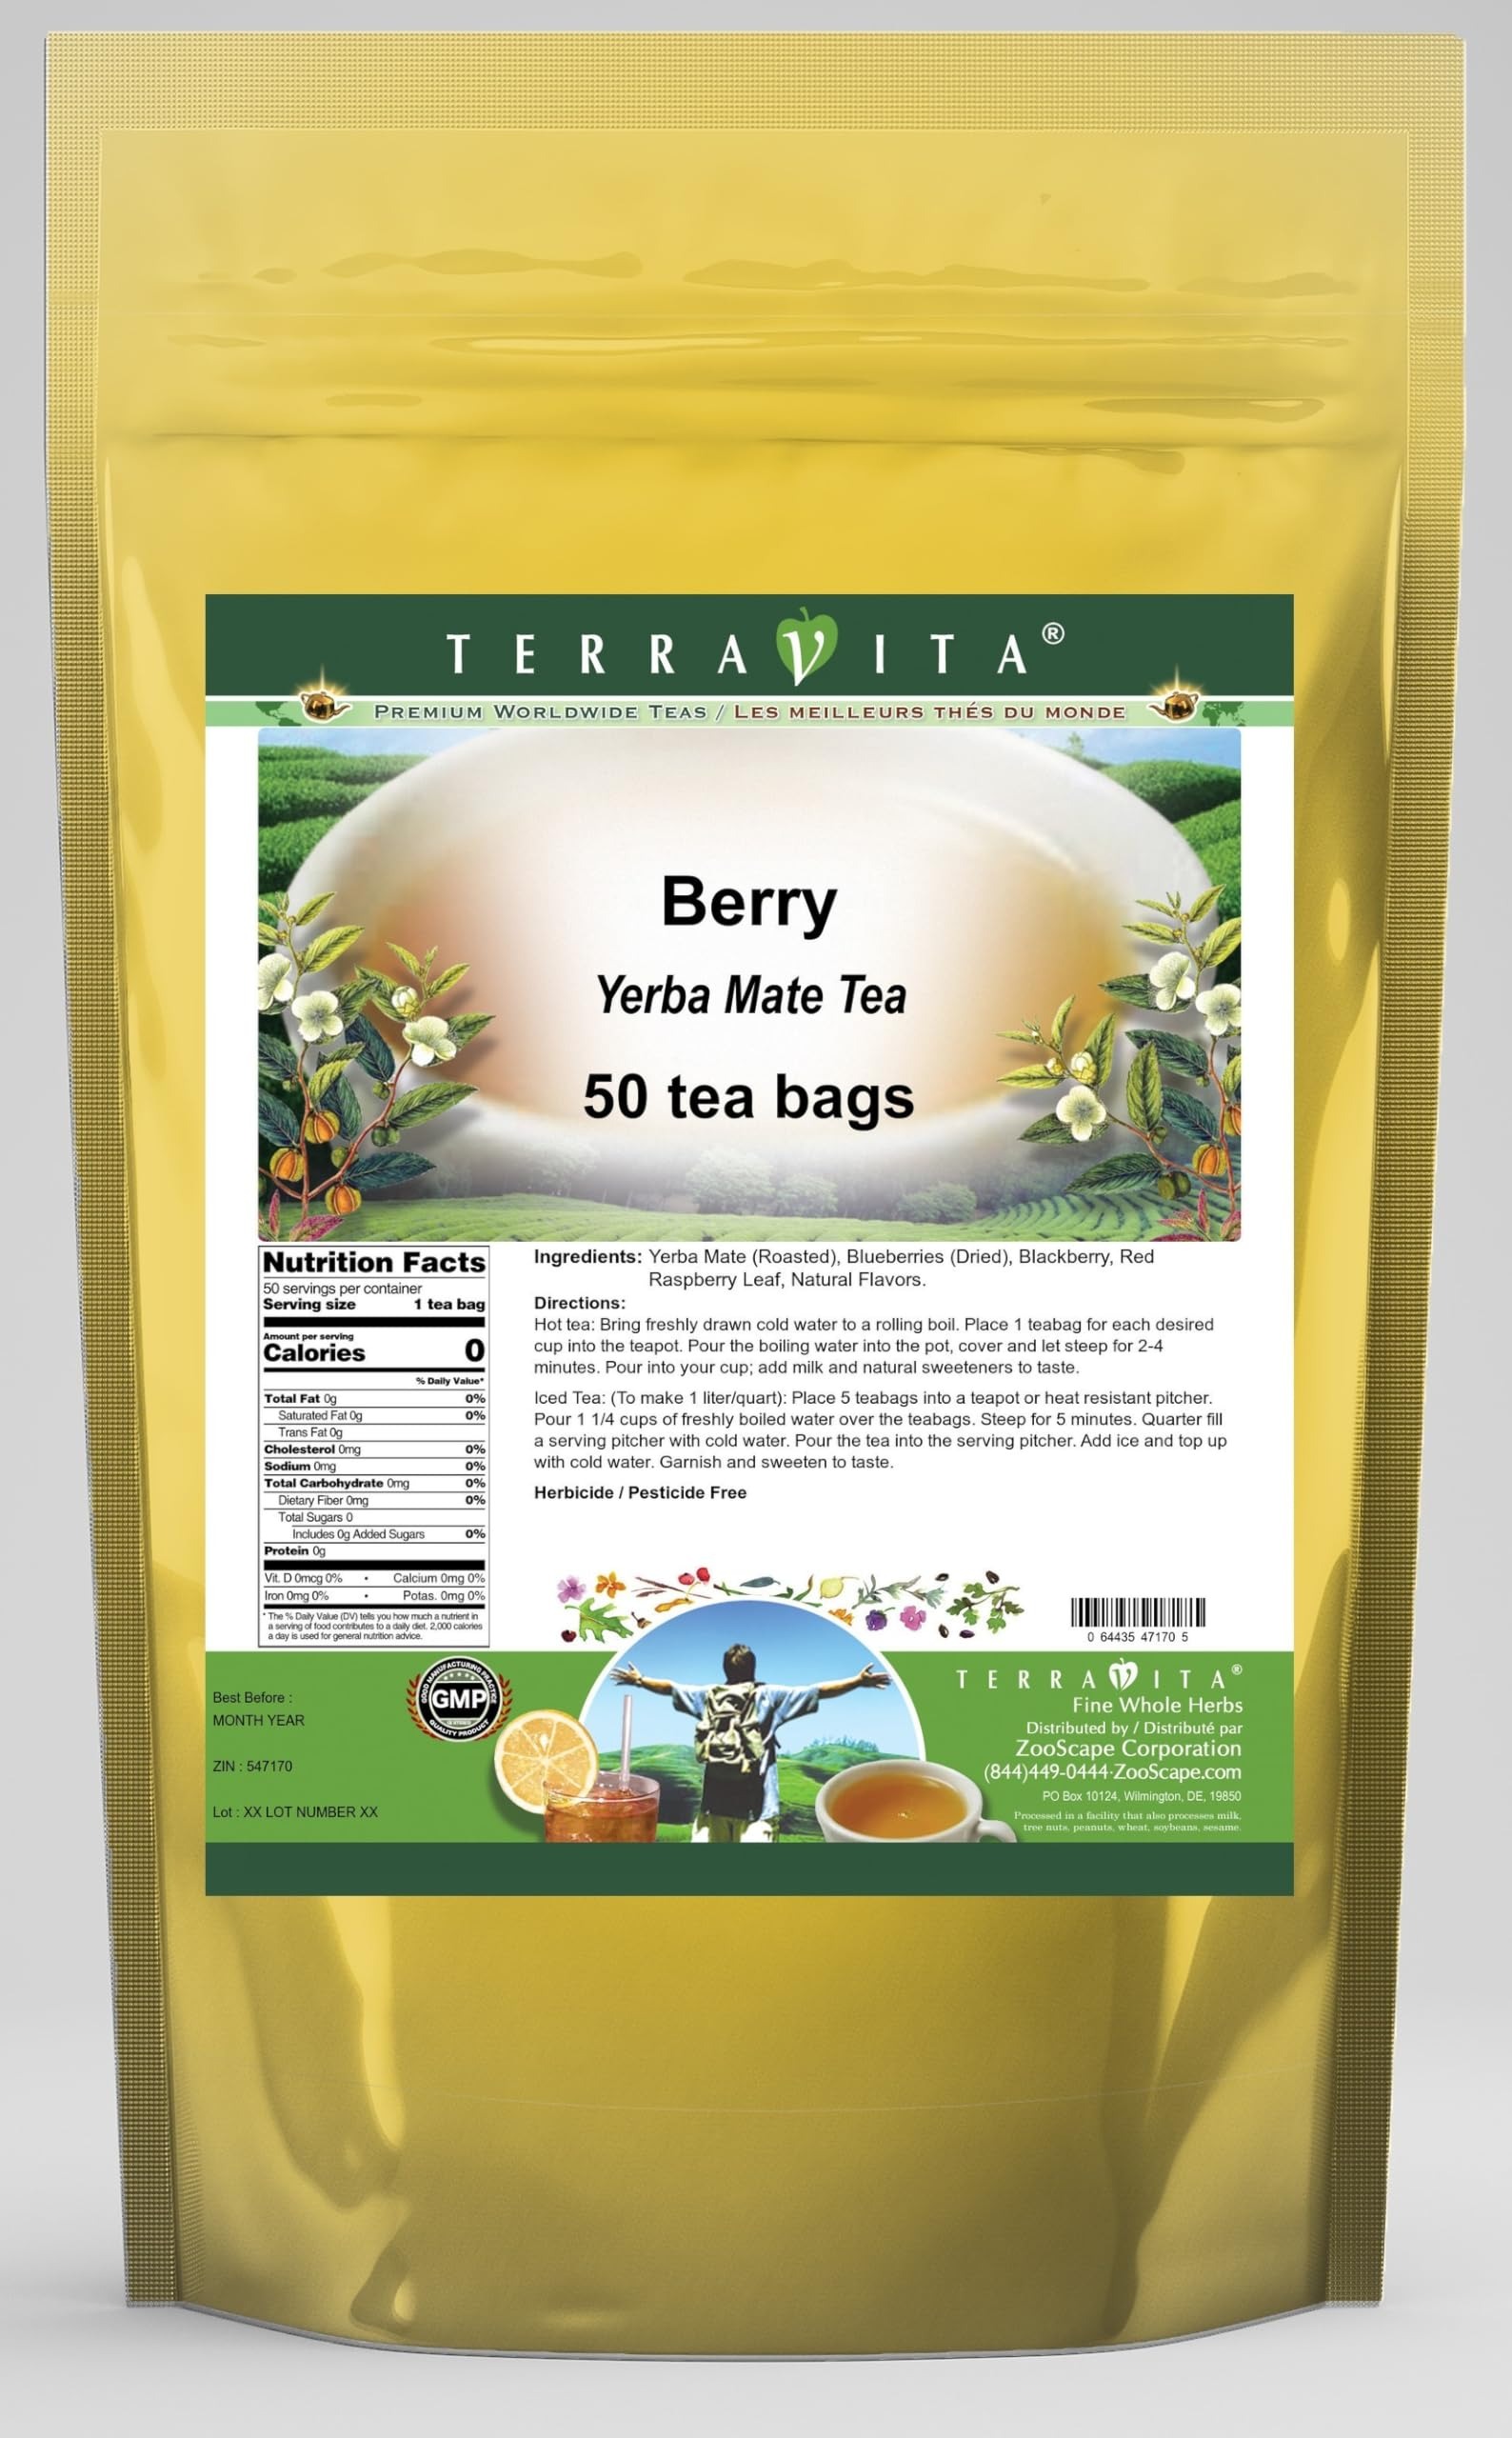
Item Name: Berry Yerba Mate Tea (50 tea bags, ZIN: 547170)
Bullet Point 1: Our Berry Yerba Mate tea is a scrumptuous all-natural flavored Yerba Mate coffee substitute with Blueberries, Blackberry and Raspberry Leaf (Red) that will refresh you with its terrific taste! You will enjoy the earthy and acidity-free Berry aroma and flavor again and again! - Ingredients: Yerba Mate, Blueberries, Blackberry, Raspberry Leaf (Red) and Natural Berry Flavor.
Bullet Point 2: No fillers.
Bullet Point 3: Manufacturer: TerraVita
Bullet Point 4: Size: 50 tea bags
Bullet Point 5: Yerba Mate Tea Bags - Packed in a convenient upright pouch!
Product Description: Our Berry Yerba Mate tea is a scrumptuous all-natural flavored Yerba Mate coffee substitute with Blueberries, Blackberry and Raspberry Leaf (Red) that will refresh you with its terrific taste! You will enjoy the earthy and acidity-free Berry aroma and flavor again and again! - Ingredients: Yerba Mate, Blueberries, Blackberry, Raspberry Leaf (Red) and Natural Berry Flavor. - Hot tea brewing method: Bring freshly drawn cold water to a rolling boil. Place 1 teabag for each desired cup into the teapot. Pour the boiling water into the pot, cover and let steep for 2-4 minutes. Pour into your cup; add milk and natural sweeteners to taste. - Iced tea brewing method: (To make 1 liter/quart): Place 5 teabags into a teapot or heat resistant pitcher. Pour 1 1/4 cups of freshly boiled water over the teabags. Steep for 5 minutes. Quarter fill a serving pitcher with cold water. Pour the tea into the serving pitcher. Add ice and top up with cold water. Garnish and sweeten to taste. - TerraVita is an exclusive line of premium-quality, natural source products that use only the finest, purest and most potent ingredients found around the world. TerraVita is hallmarked by the highest possible standards of purity, potency, stability and freshness. All of our products are prepared with the highest elements of quality control, from raw materials through the entire manufacturing process, up to and including the moment that the bottles or bags are sealed for freshness and shipped out to you. Our highest possible standards are certified by independent laboratories and backed by our personal guarantee. - TerraVita exists to meet and ensure your family's health and wellness without the harmful effects of chemicals and health products. We strive to make all of our products affordable and reliable an
Value: 50.0
Unit: Count

Price: 33.5